Baby food

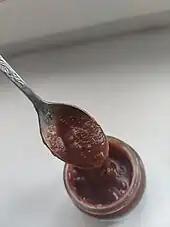
A small jar of pureed plums. A baby who is just beginning to eat baby food might not swallow even one small spoonful.

Some commercial baby food companies have expanded their lines to produce specialty foods for toddlers from the age of about 12 months to two and a half years old. These include juice, cereal, small microwaveable meals, baked goods, and other foods that have been formulated and marketed for toddlers.